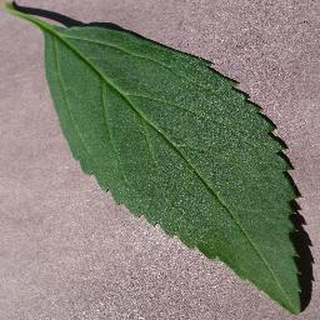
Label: healthy_cherry